Sangre de Cristo Formation

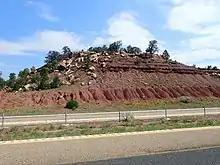
Sangre de Cristo Formation in road cut in Glorieta Pass, New Mexico

The formation is divided into an informal lower member and an upper Crestone Conglomerate Member. The lower informal member consists of about of red arkosic sandstone, conglomeratic sandstone, siltstone, and shale. These are arranged into fining upwards cycles. The Crestone Conglomerate Member consists of about of red conglomerate, conglomeratic sandstone, sandstone, and minor siltstone and shale.